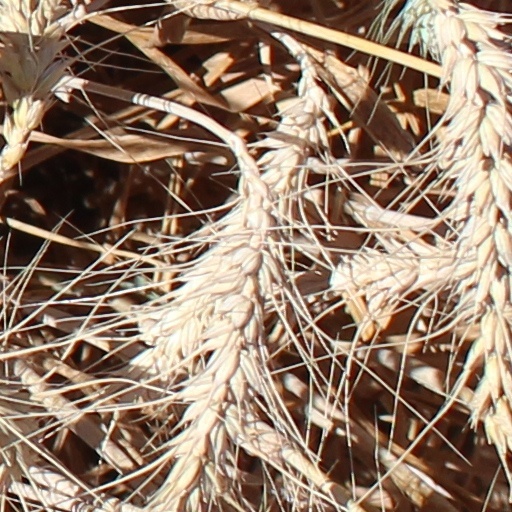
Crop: wheat